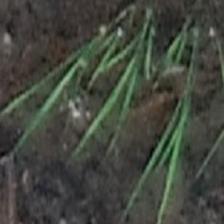
Label: clustered